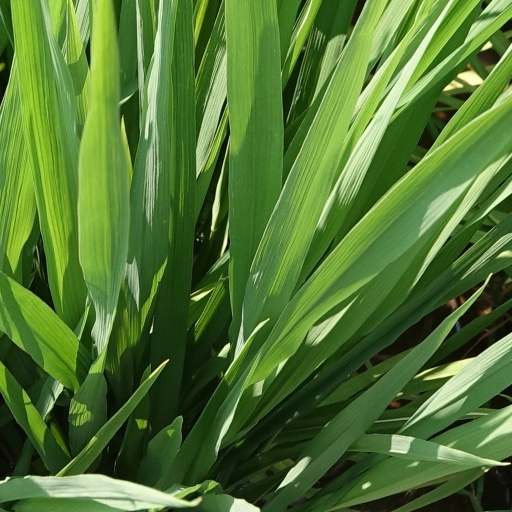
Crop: rice